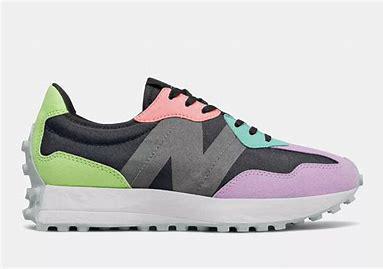
Brand: New
Model: Balance 327